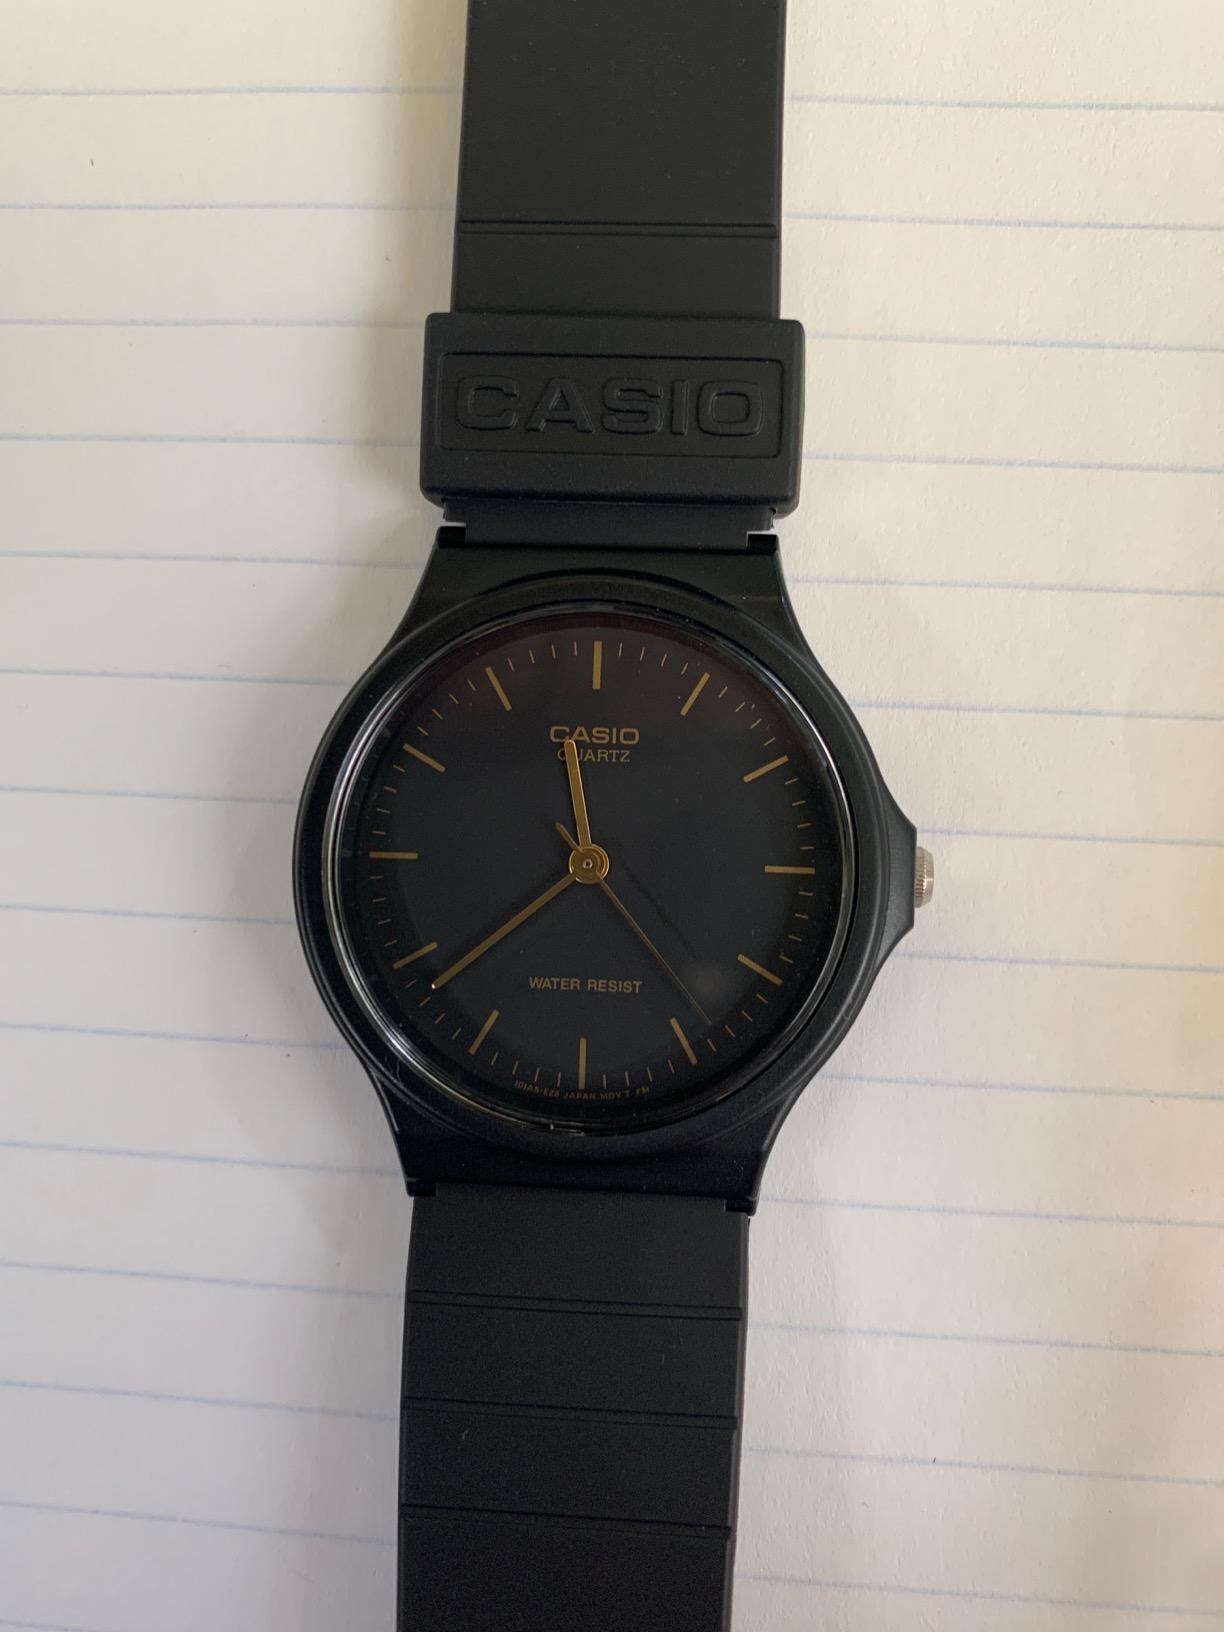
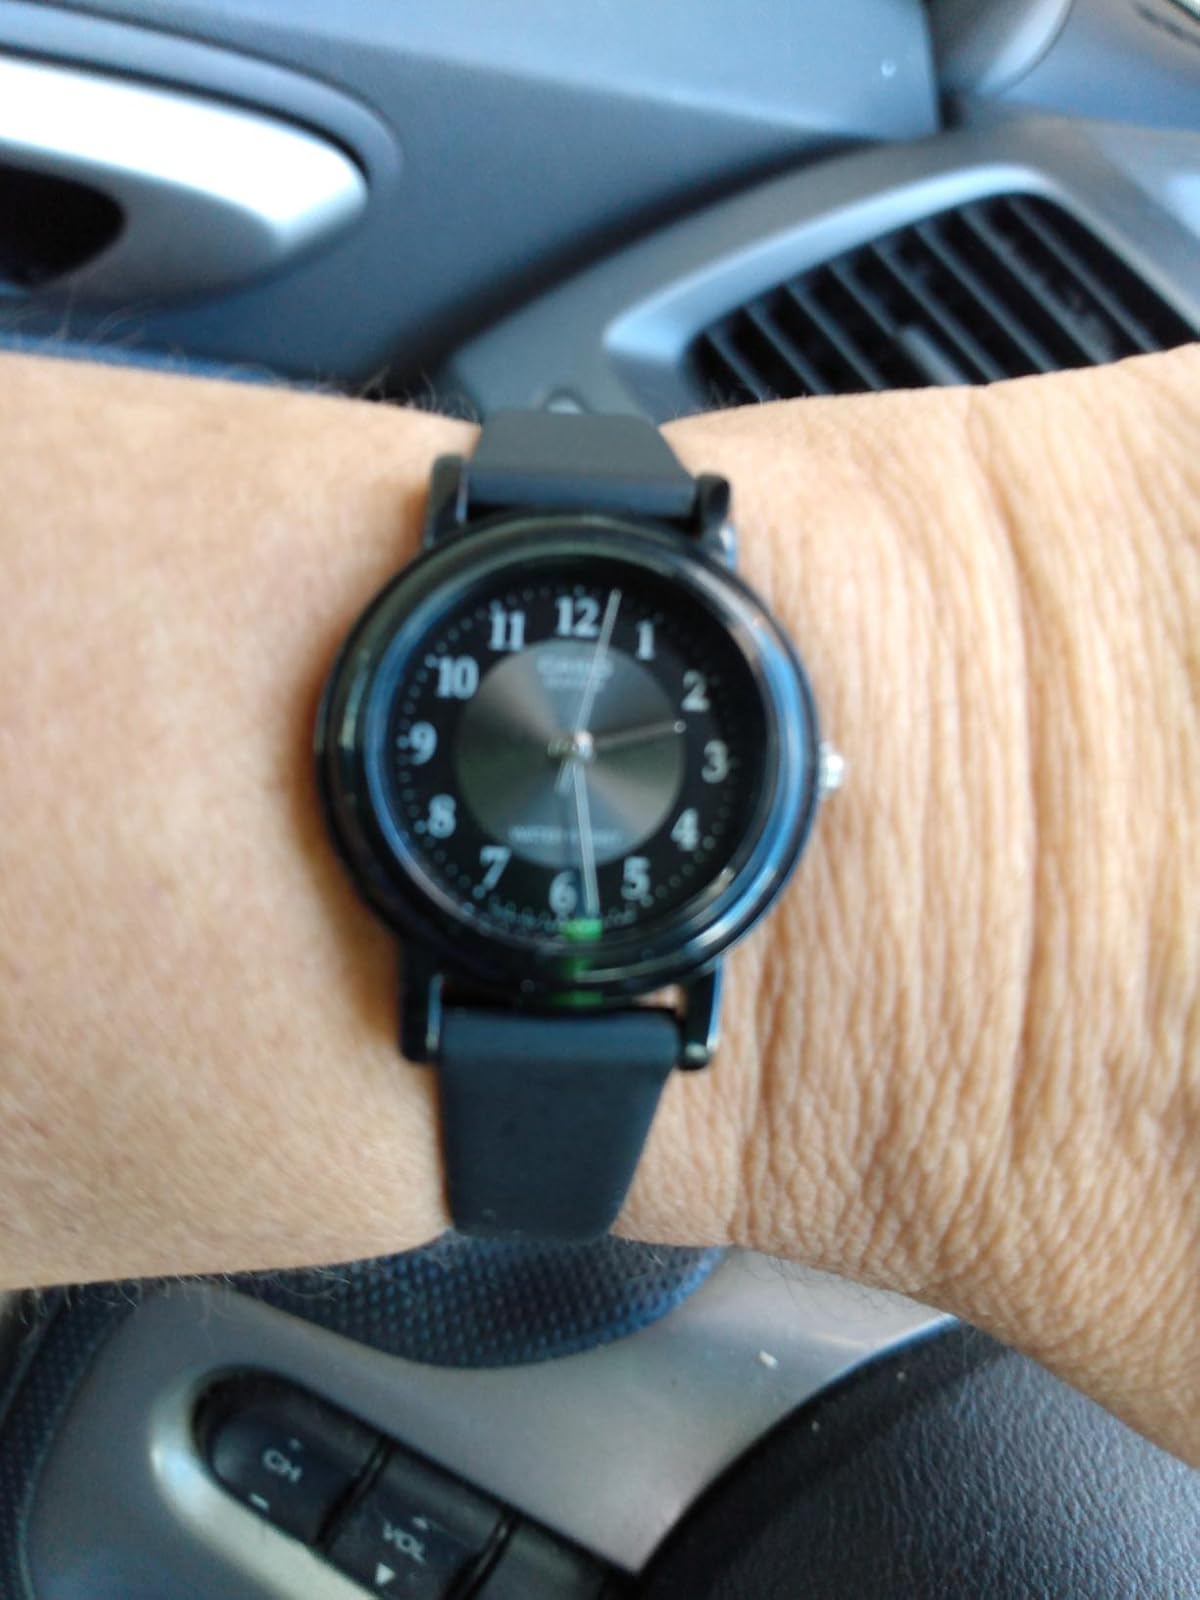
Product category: accessories_watch
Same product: no